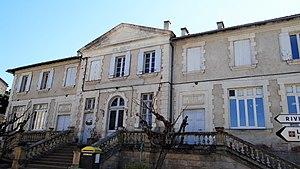
Albas - Ancien hôtel de ville et école primaire
Albas, est une commune française située dans le département du Lot, en région Occitanie.